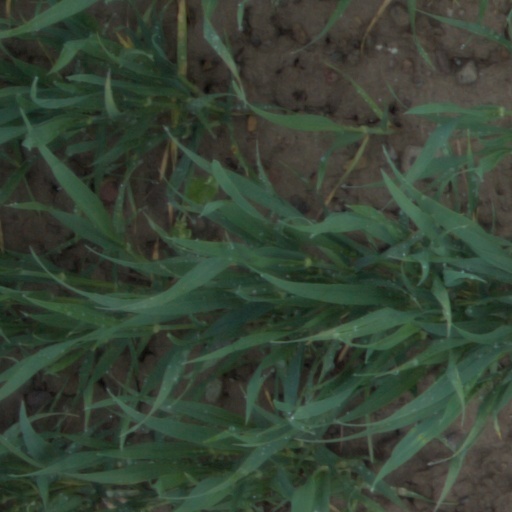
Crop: wheat